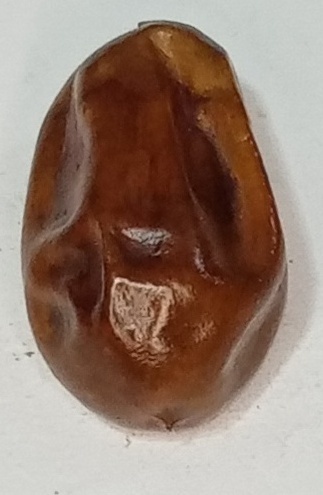
Variety: fasli-toto
Size: medium
Grade: grade-1